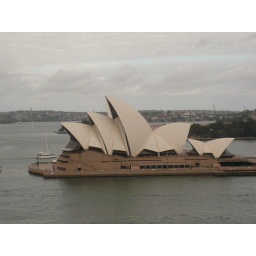
Opera house under clouds